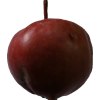
Label: Apple 18